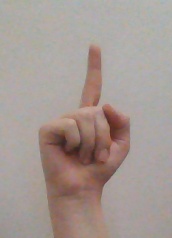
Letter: bb